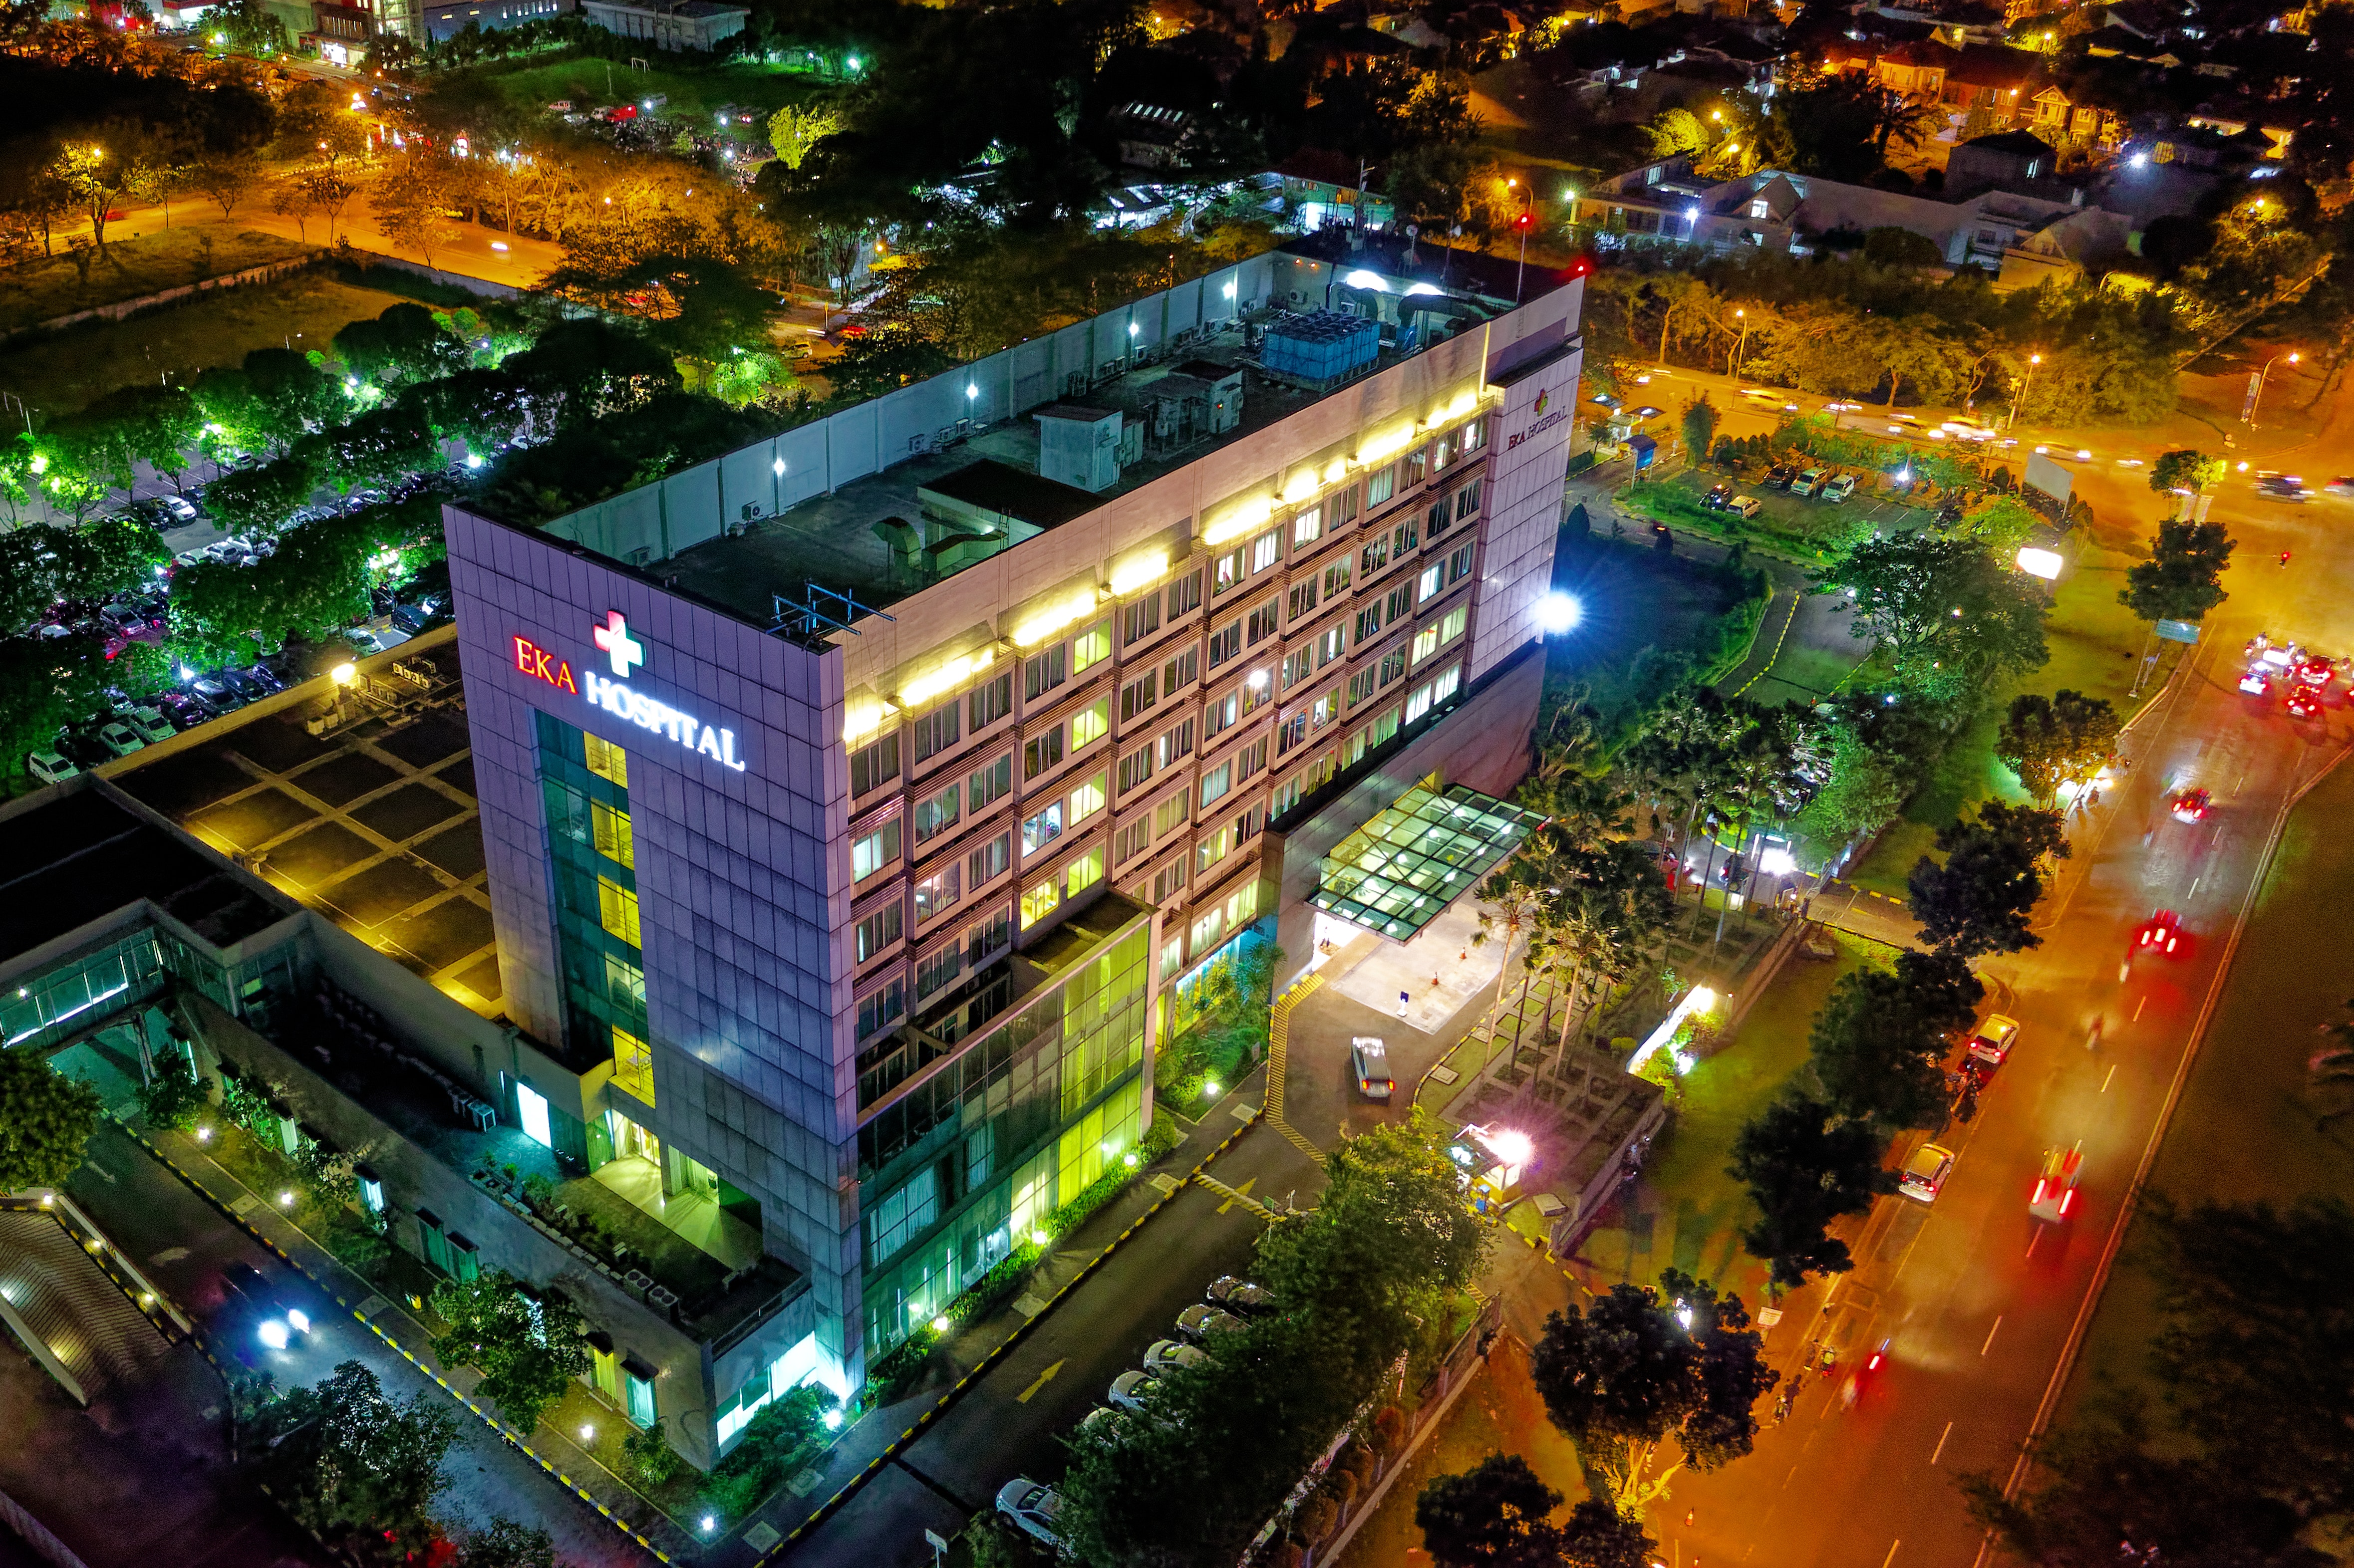
metropolitan area, architecture, city, landmark, urban area, light, human settlement, building, night, metropolis, lighting, mixed use, tree, landscape, cityscape, tower block, condominium, commercial building, real estate, hotel, plant, photography, urban design, facade, house, bird's eye view, apartment, skyscraper, aerial photography, tower, world, downtown